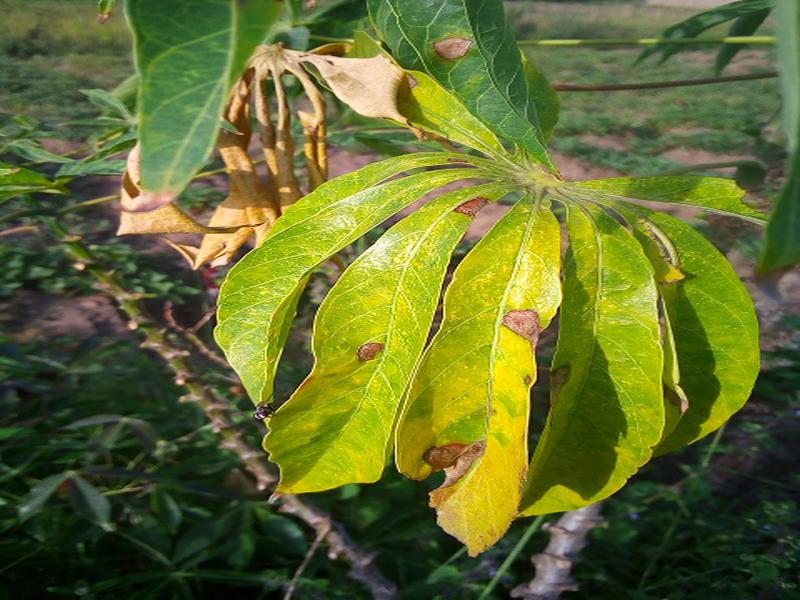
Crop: cassava
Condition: bacterial_blight